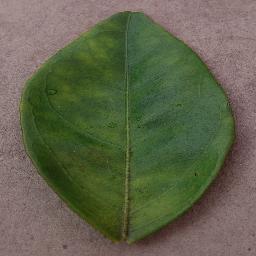
Label: Orange___Haunglongbing_(Citrus_greening)